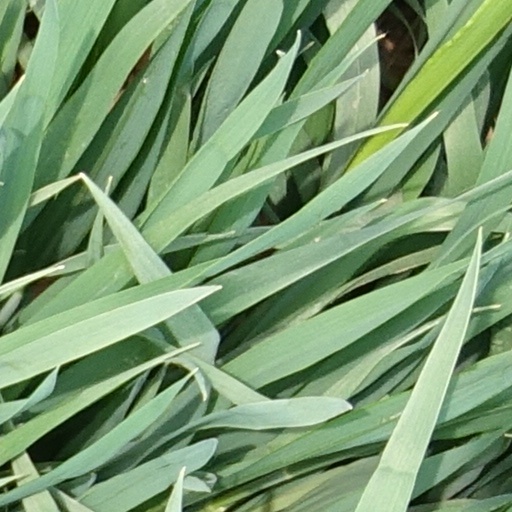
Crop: wheat